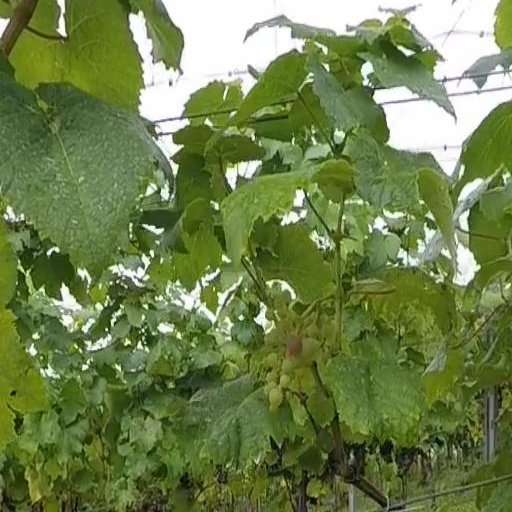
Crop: grape